Kismat Konnection

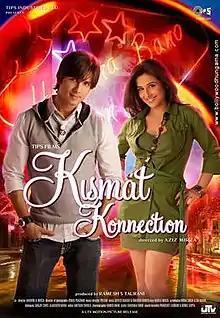
Theatrical release poster

Kismat Konnection ("Fate Connection") is a 2008 Indian Hindi-language romantic comedy film directed by Aziz Mirza. The film stars Shahid Kapoor and Vidya Balan with Juhi Chawla making a guest appearance. Shah Rukh Khan is the narrator. Produced by Ramesh S. Taurani under the banner of Tips Industries, "Kismat Konnection" was released on 18 July 2008.